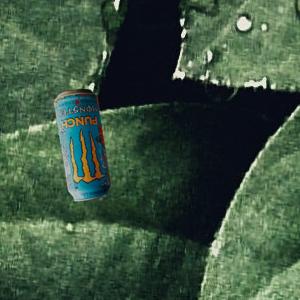
Label: cans